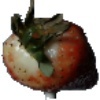
Label: Strawberry 1